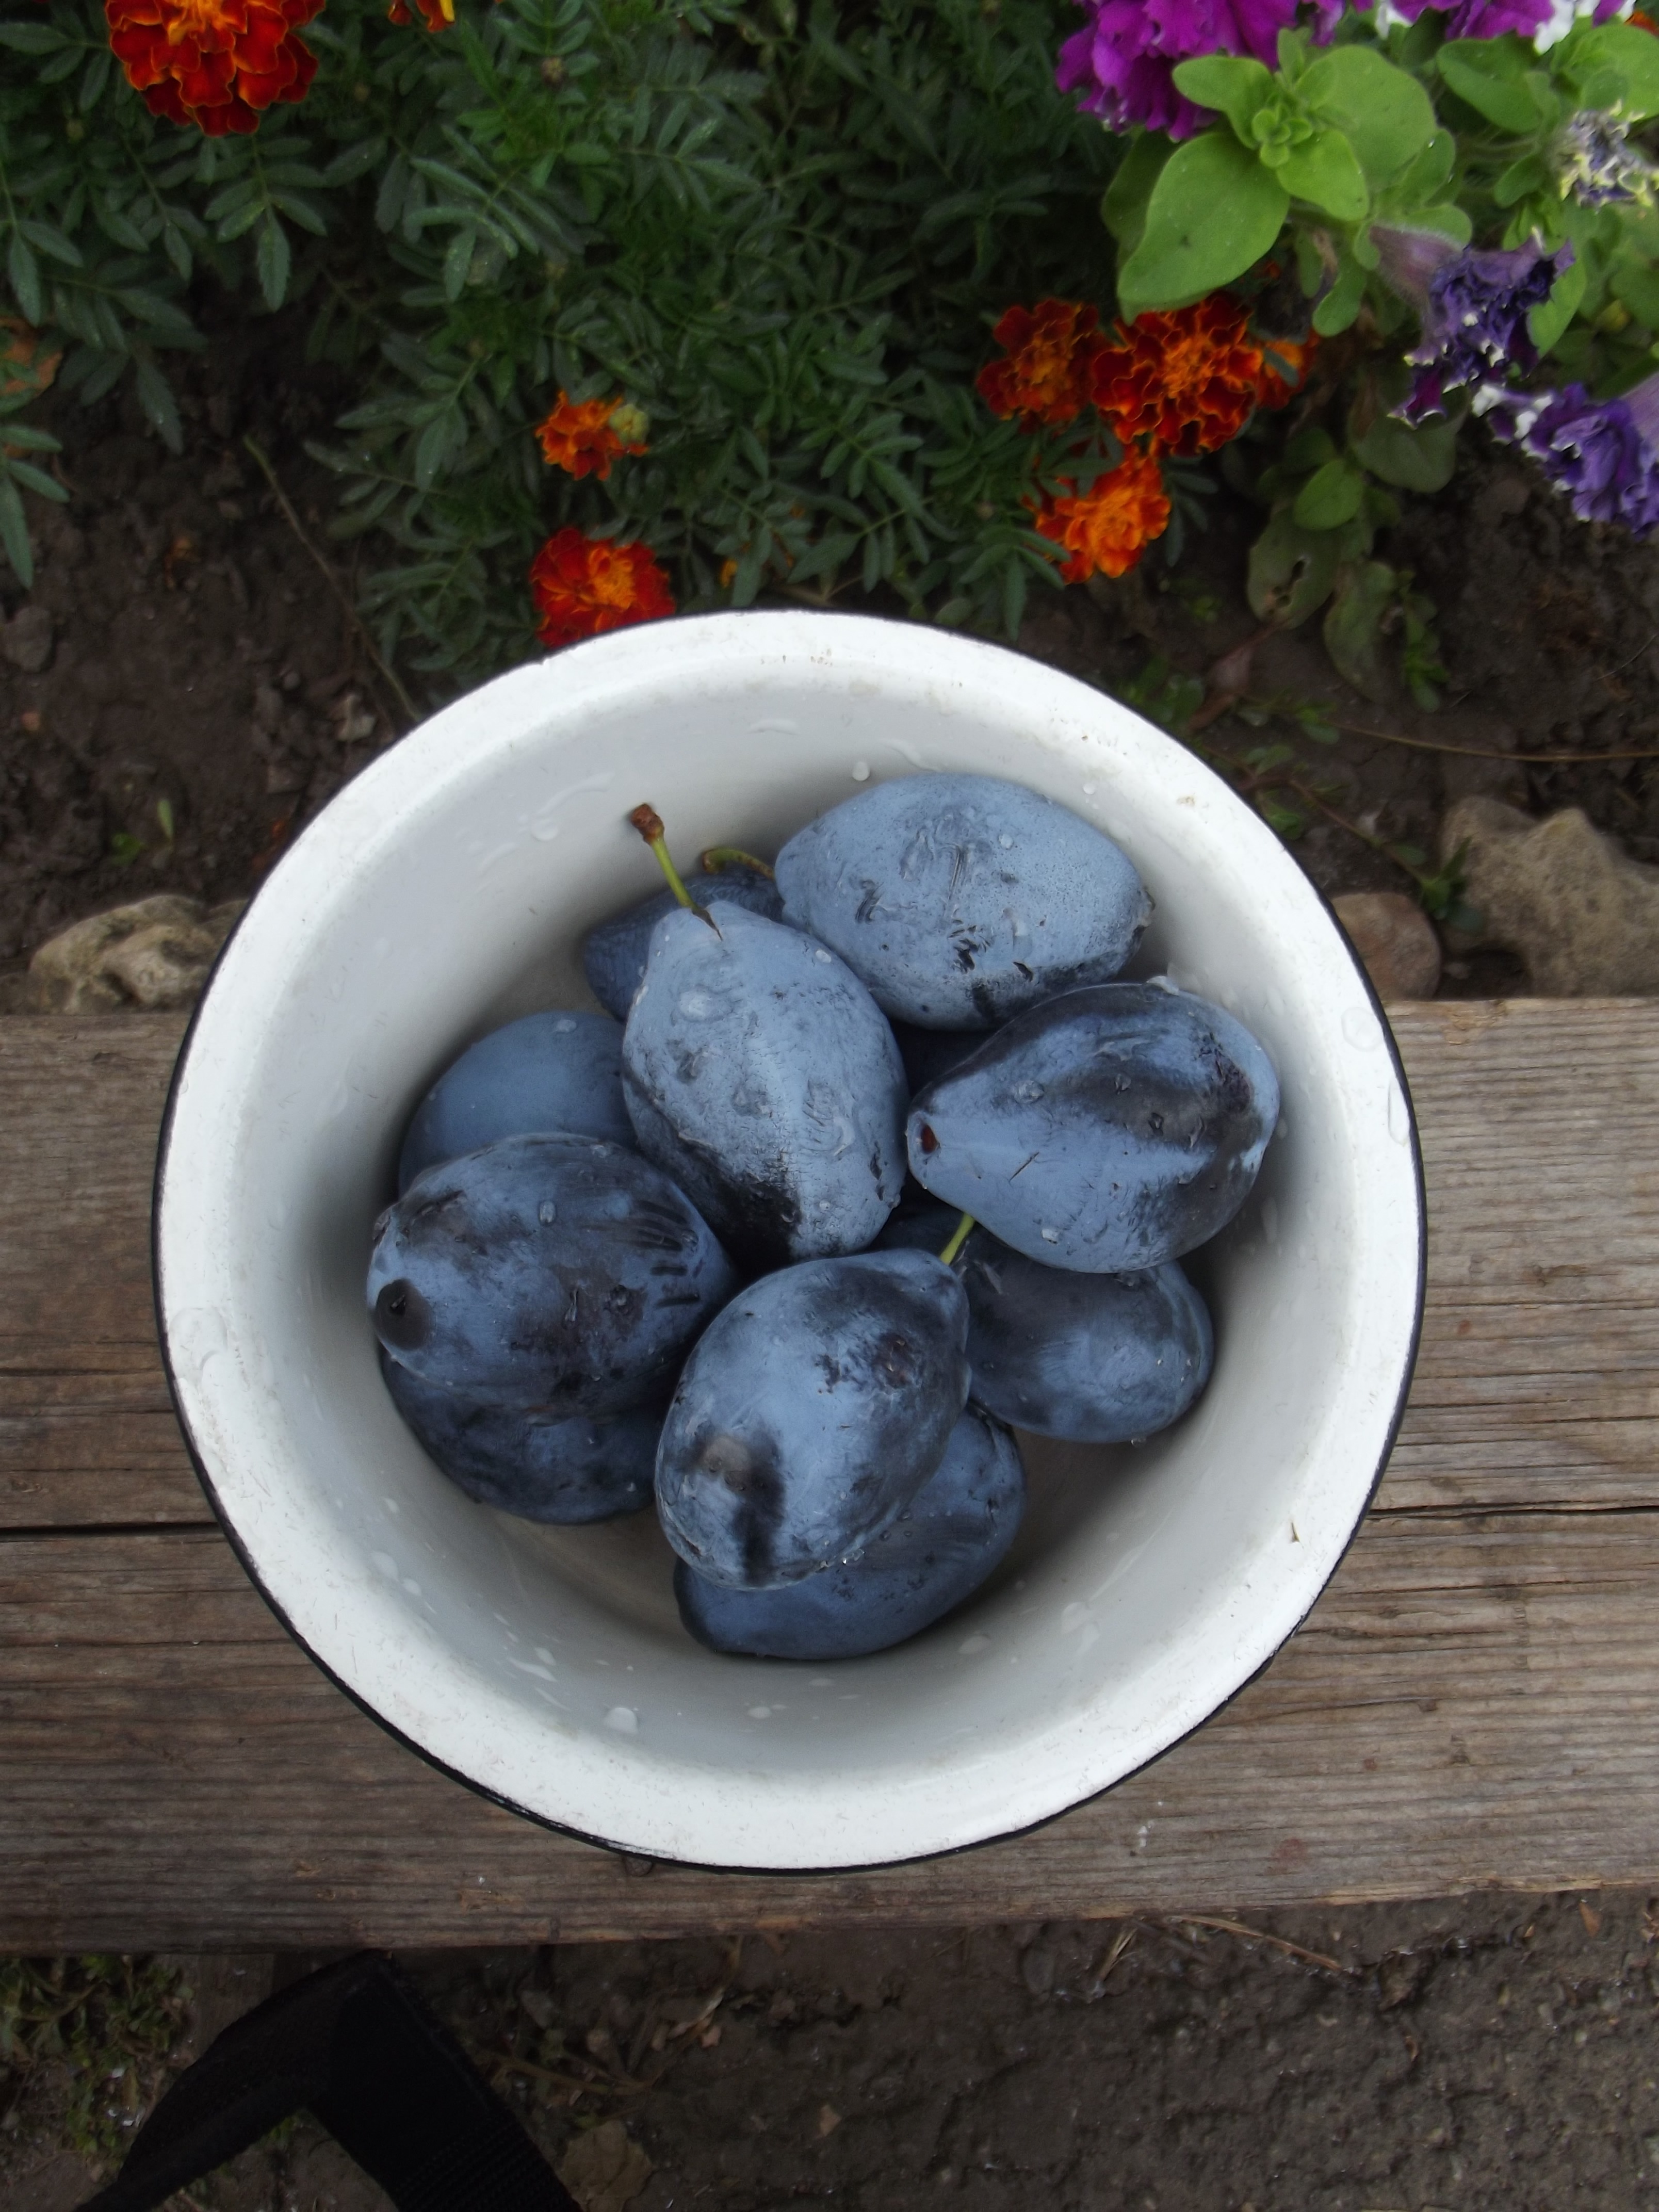
plant, fruit, berry, food, produce, blueberry, garden, flowers, plum, flowering plant, land plant